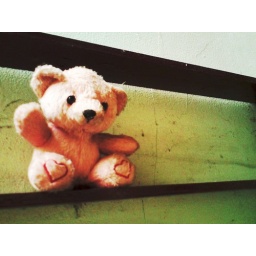
a lonely bear found somewhere in my house